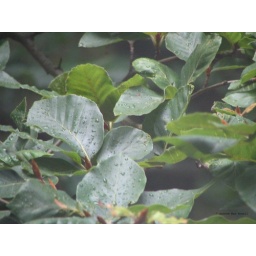
This was taken from my window in rez; the tree is about 9ft. away.